Nikolay Burdenko

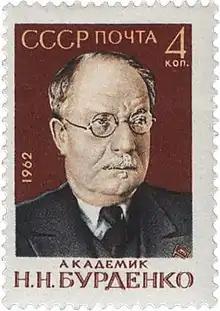
Burdenko on a 1962 Soviet stamp

The following were named after Burdenko: SRI of the neurosurgery in Moscow, Central military hospital, the faculty of the surgical clinic of Sechenov's medical academy, Penza provincial clinical hospital, streets in Moscow and Voronezh, an asteroid (6754 Burdenko).